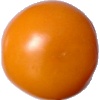
Label: yellow_tomato